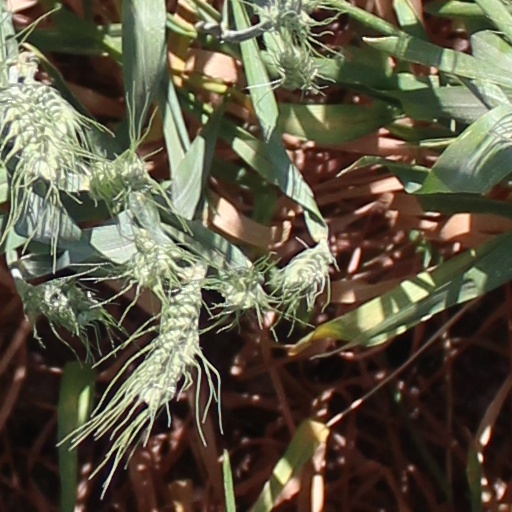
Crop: wheat